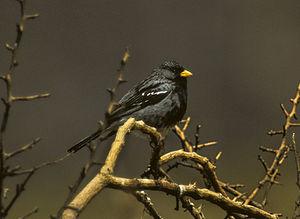
La province de San Luis est une subdivision de l'Argentine située au centre-ouest du pays. Sa capitale est la ville de San Luis.
La province de Tucumán est une province de l'Argentine située au nord-ouest du pays. Elle a pour capitale la ville de San Miguel de Tucumán.
La province de Jujuy est une province argentine, située dans le nord-ouest du pays, limitée à l'est et au sud par la province de Salta, à l'ouest par le Chili et au nord par la Bolivie. Sa capitale est San Salvador de Jujuy.